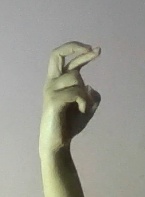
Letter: zay